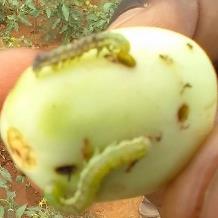
Crop: Tomato
Condition: helicoverpa-armigera-p